My Dear Marie

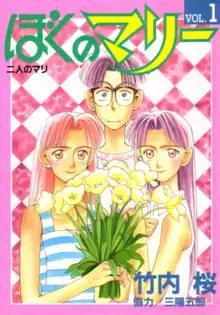
First volume cover

, also known as Metal Angel Marie, is a Japanese manga series written and illustrated by Sakura Takeuchi. It was serialized in Shueisha's manga magazine "Weekly Young Jump" from 1994 to 1997. A three-episode original video animation (OVA) was animated by Pierrot and released in 1996. The OVA was licensed for English release in North America by ADV Films.